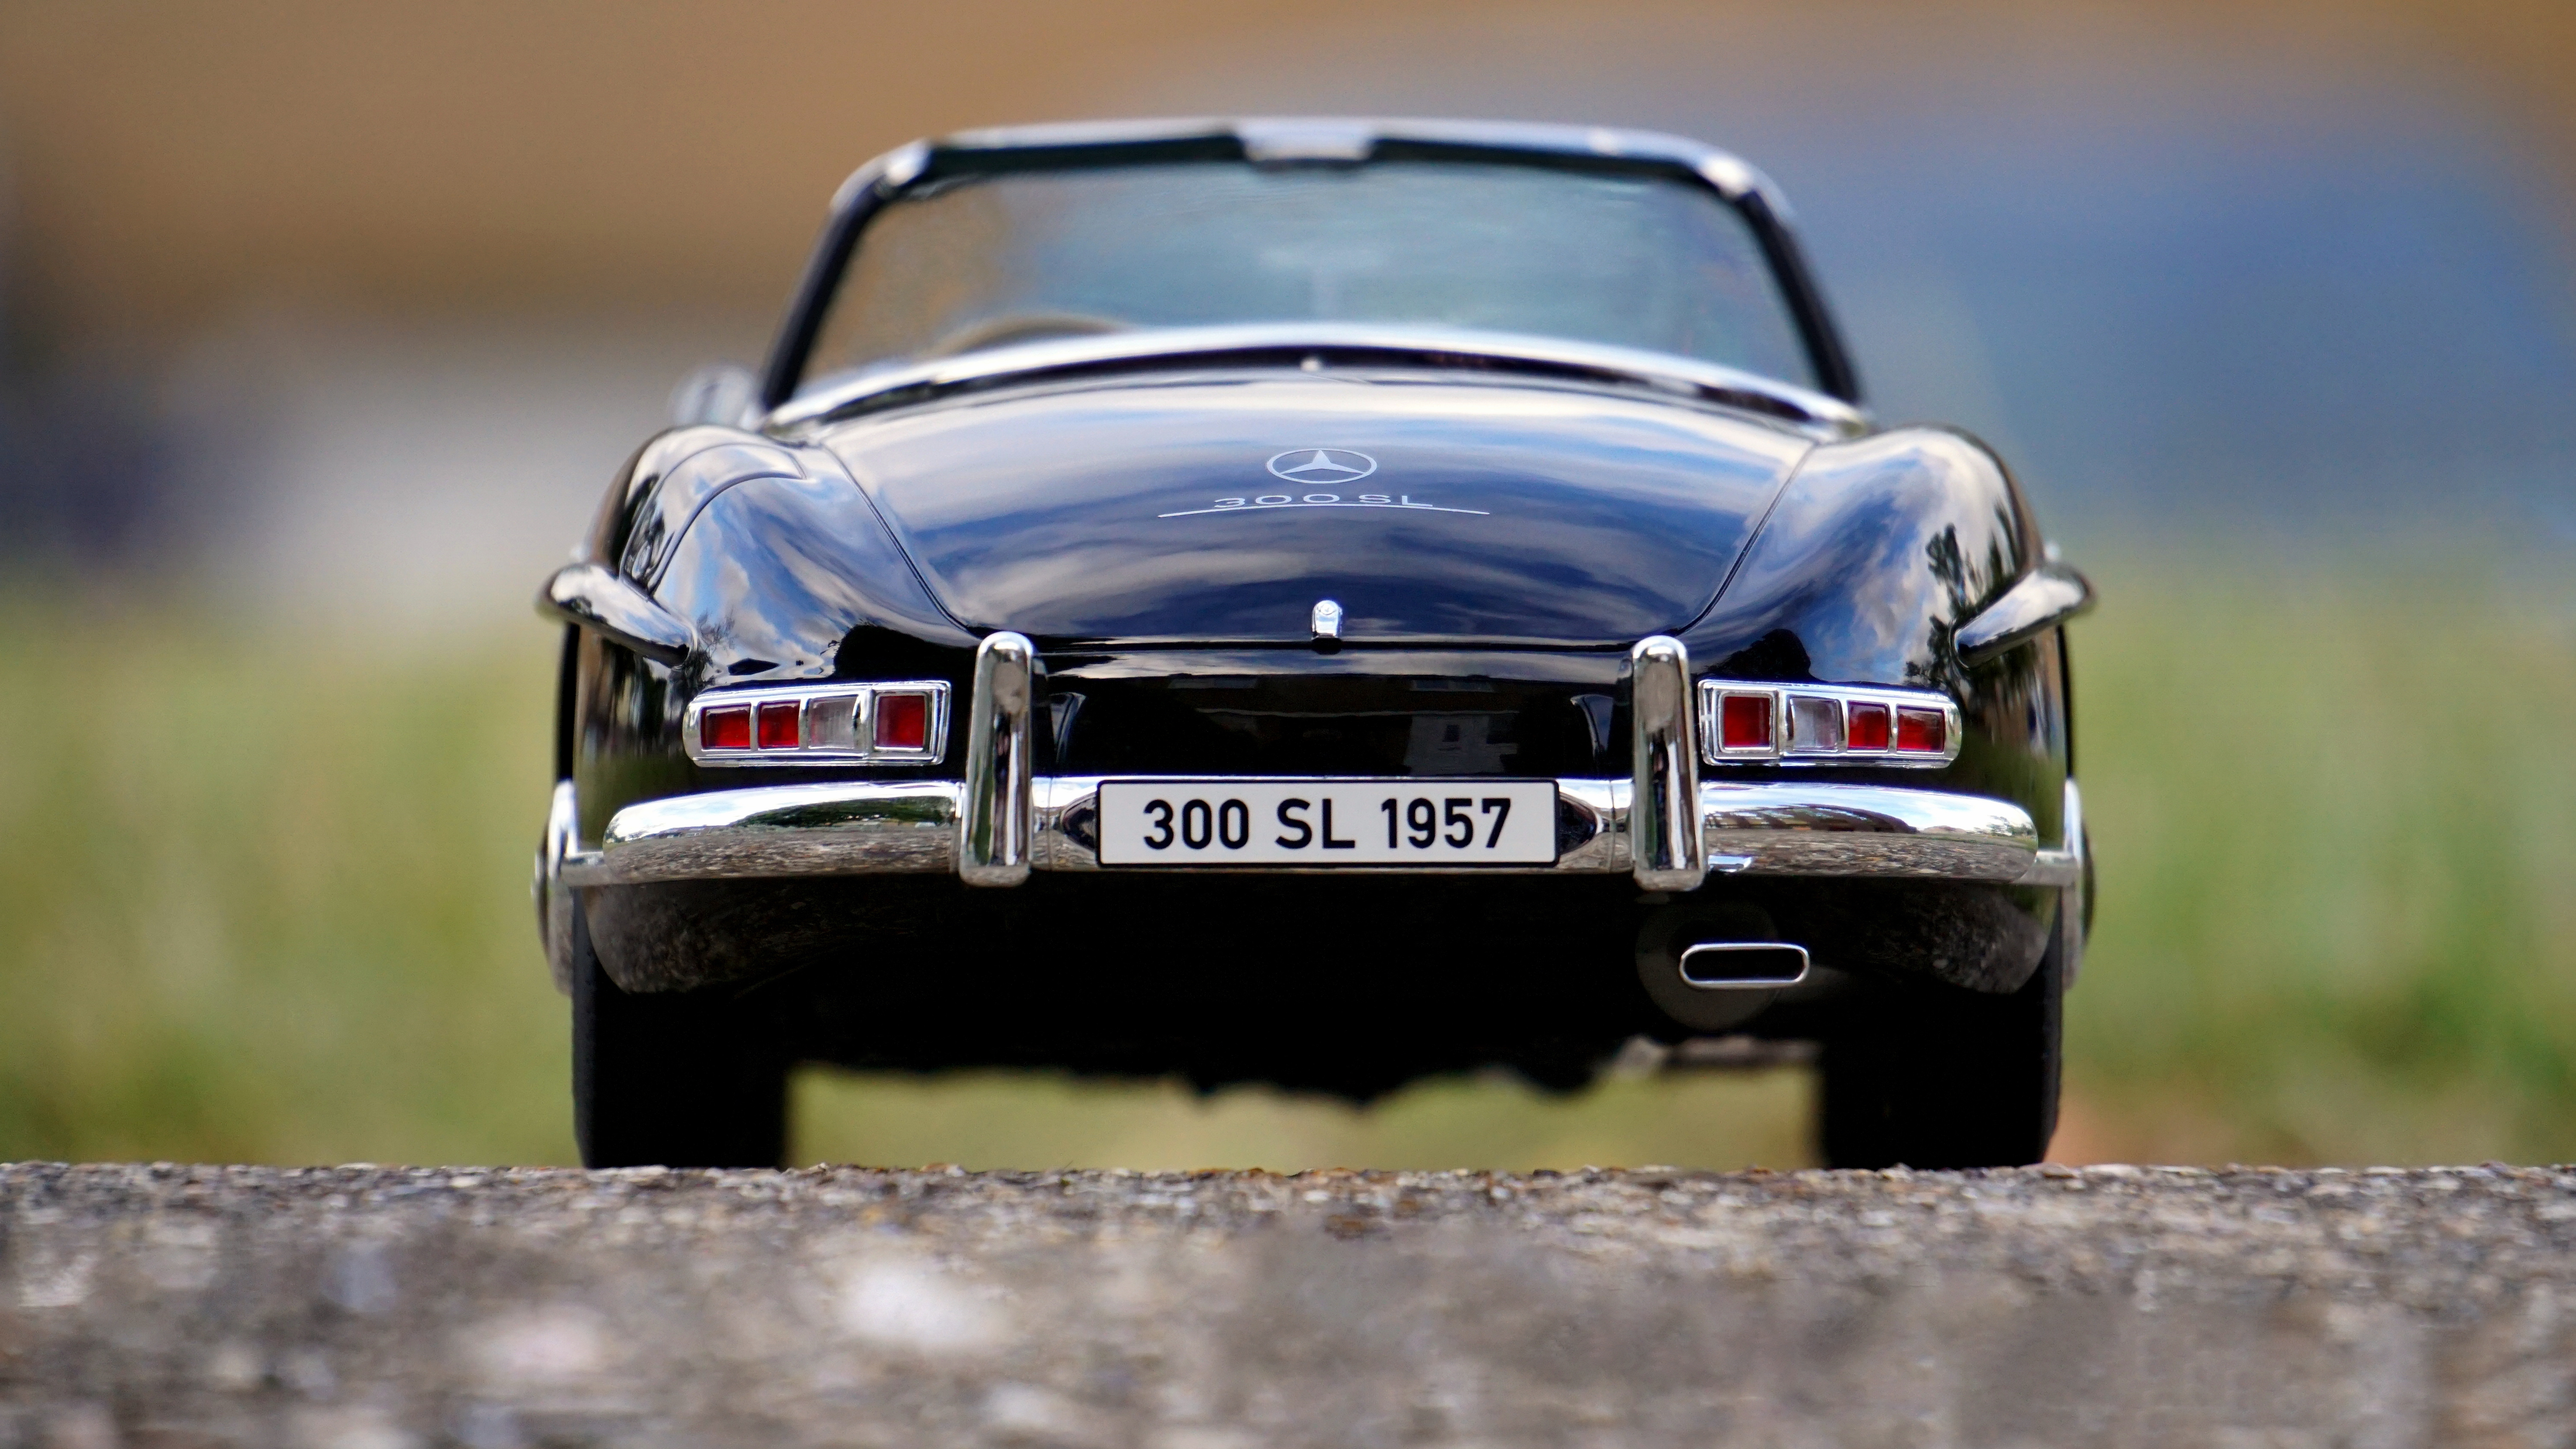
blur, road, car, vintage, wheel, automobile, trunk, asphalt, pavement, vehicle, drive, auto, black, black white, emblem, automotive, sports car, license plate, brand, race, chrome, luxury, design, logo, motor, mercedes, classic, convertible, 1957, icon, fast, badge, 1950s, collector's item, tail lights, limited, 300 sl, insignia, land vehicle, automobile make, automotive design, luxury vehicle, performance car, jaguar e type, transportation system